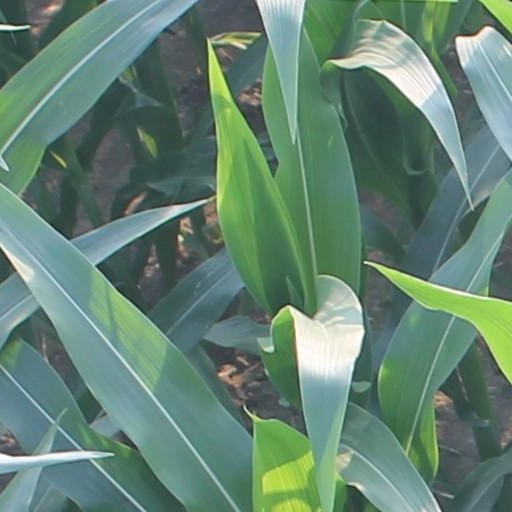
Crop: maize; corn